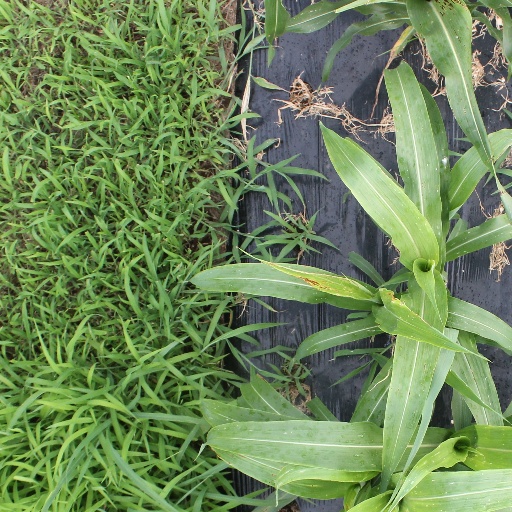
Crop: sorghum